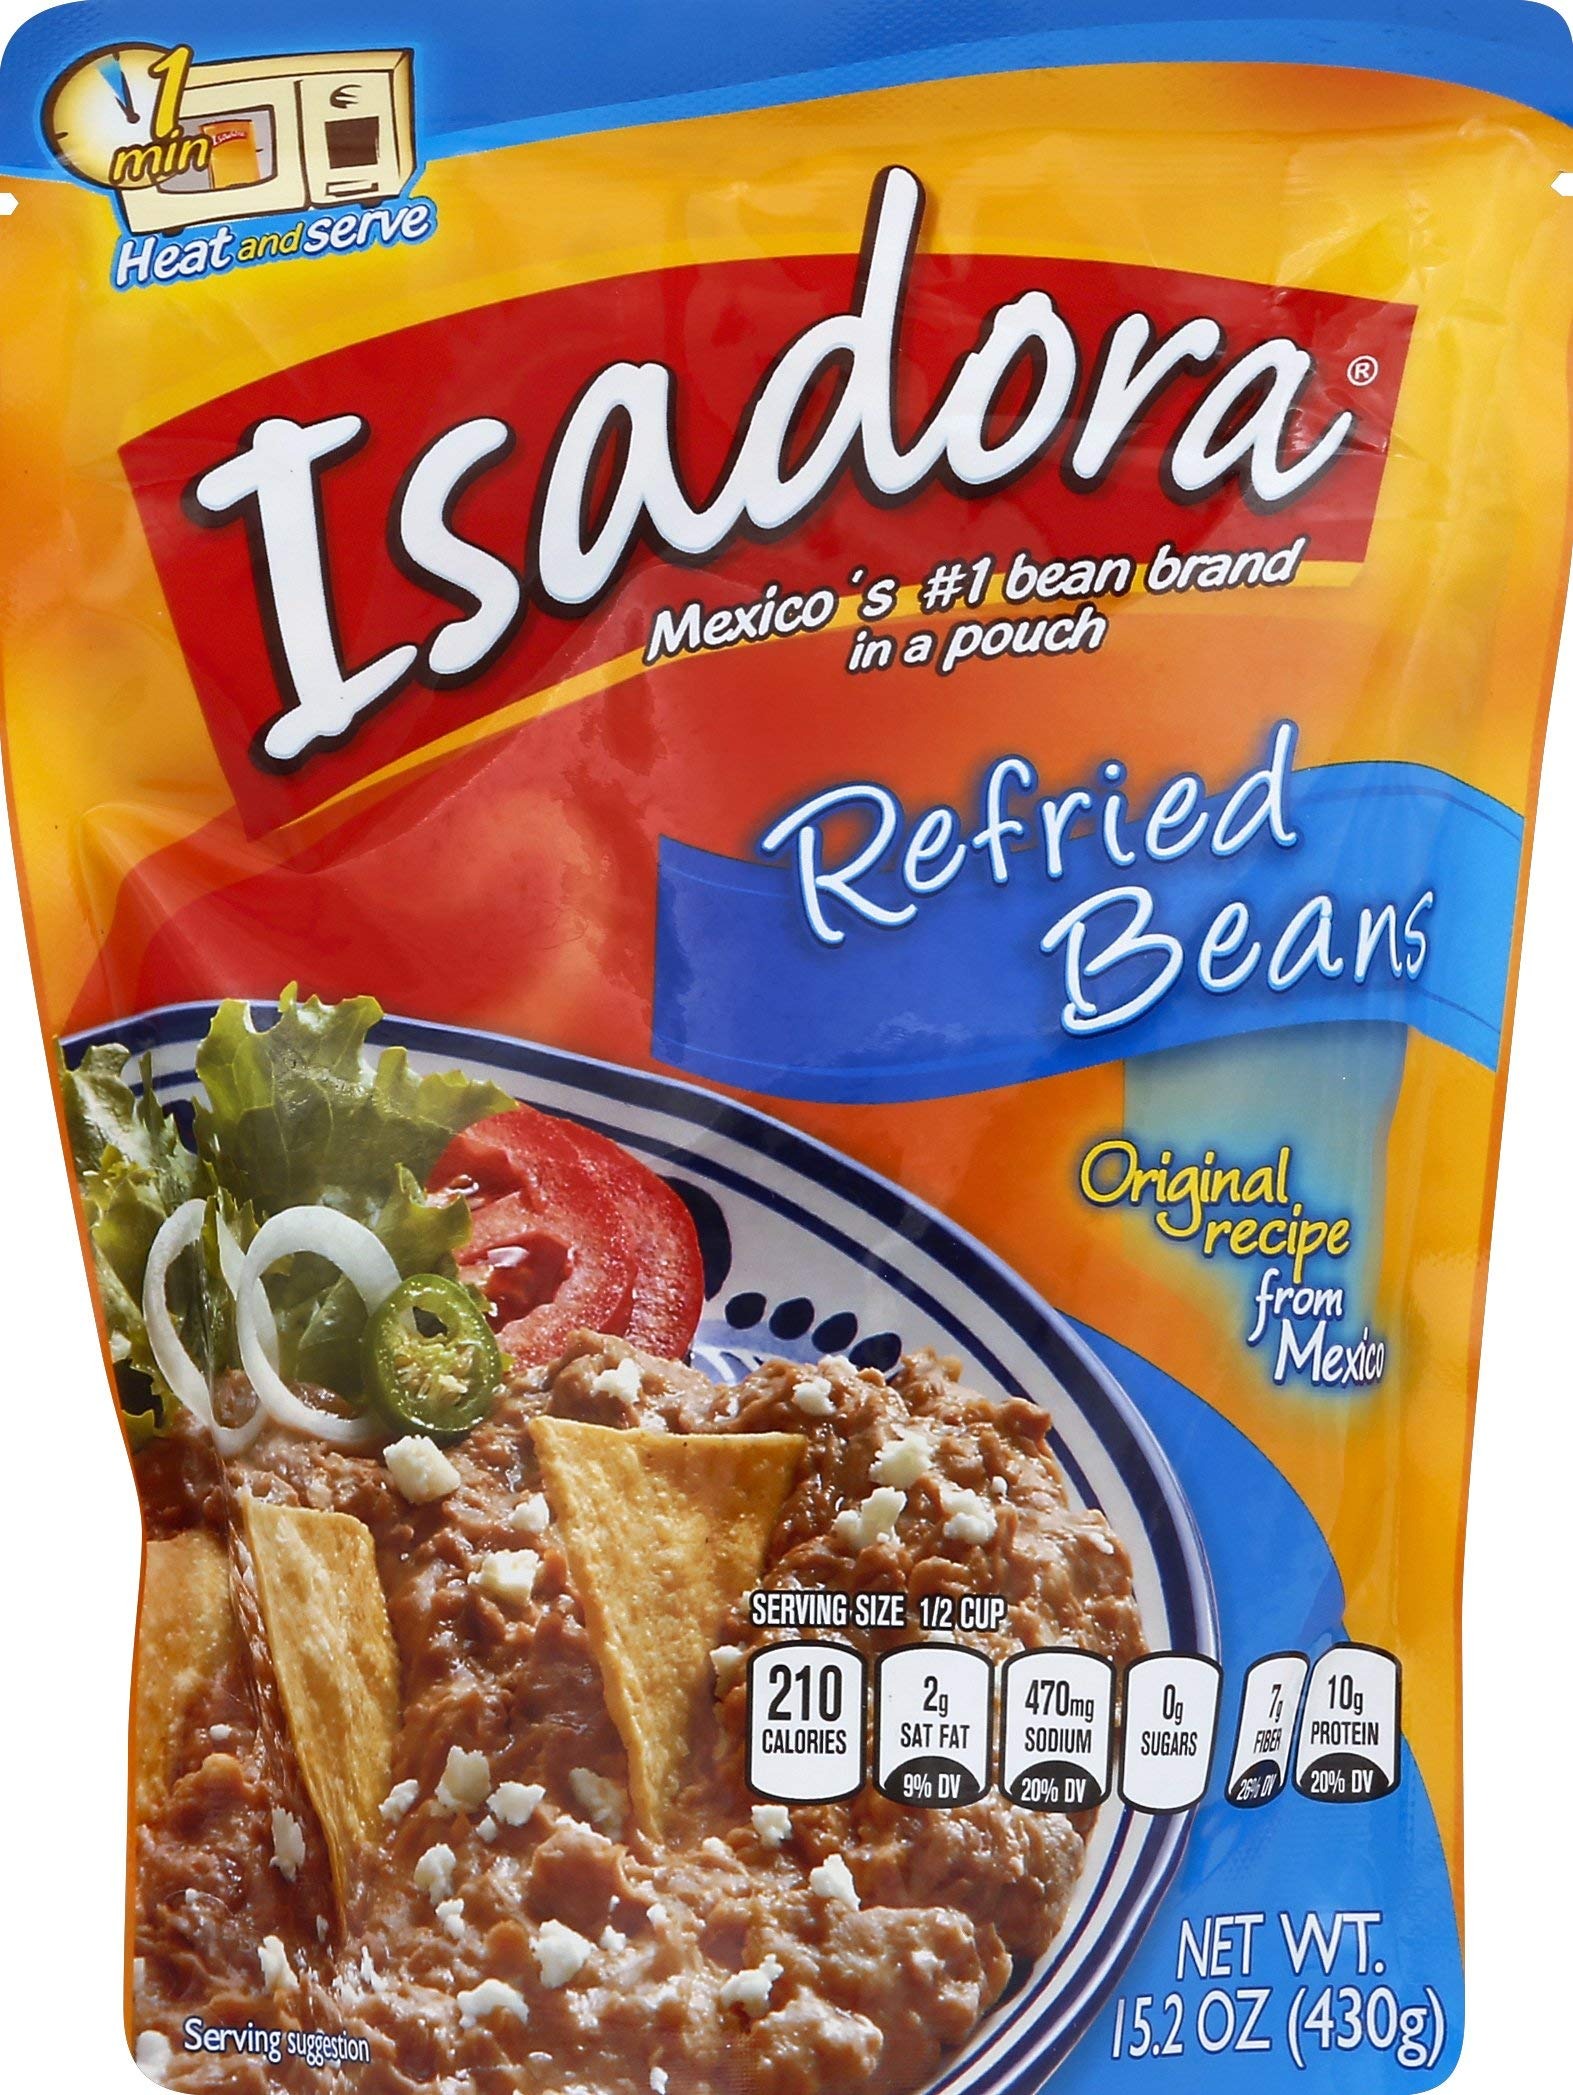
Item Name: Isadora Bean Refried Orig Recipe
Value: 15.2
Unit: Ounce

Price: 1.83